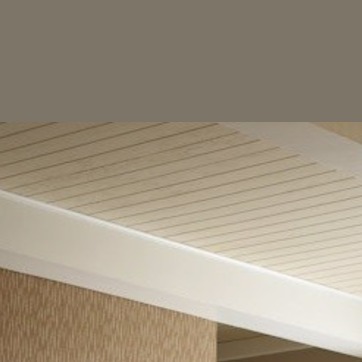
Material: painted